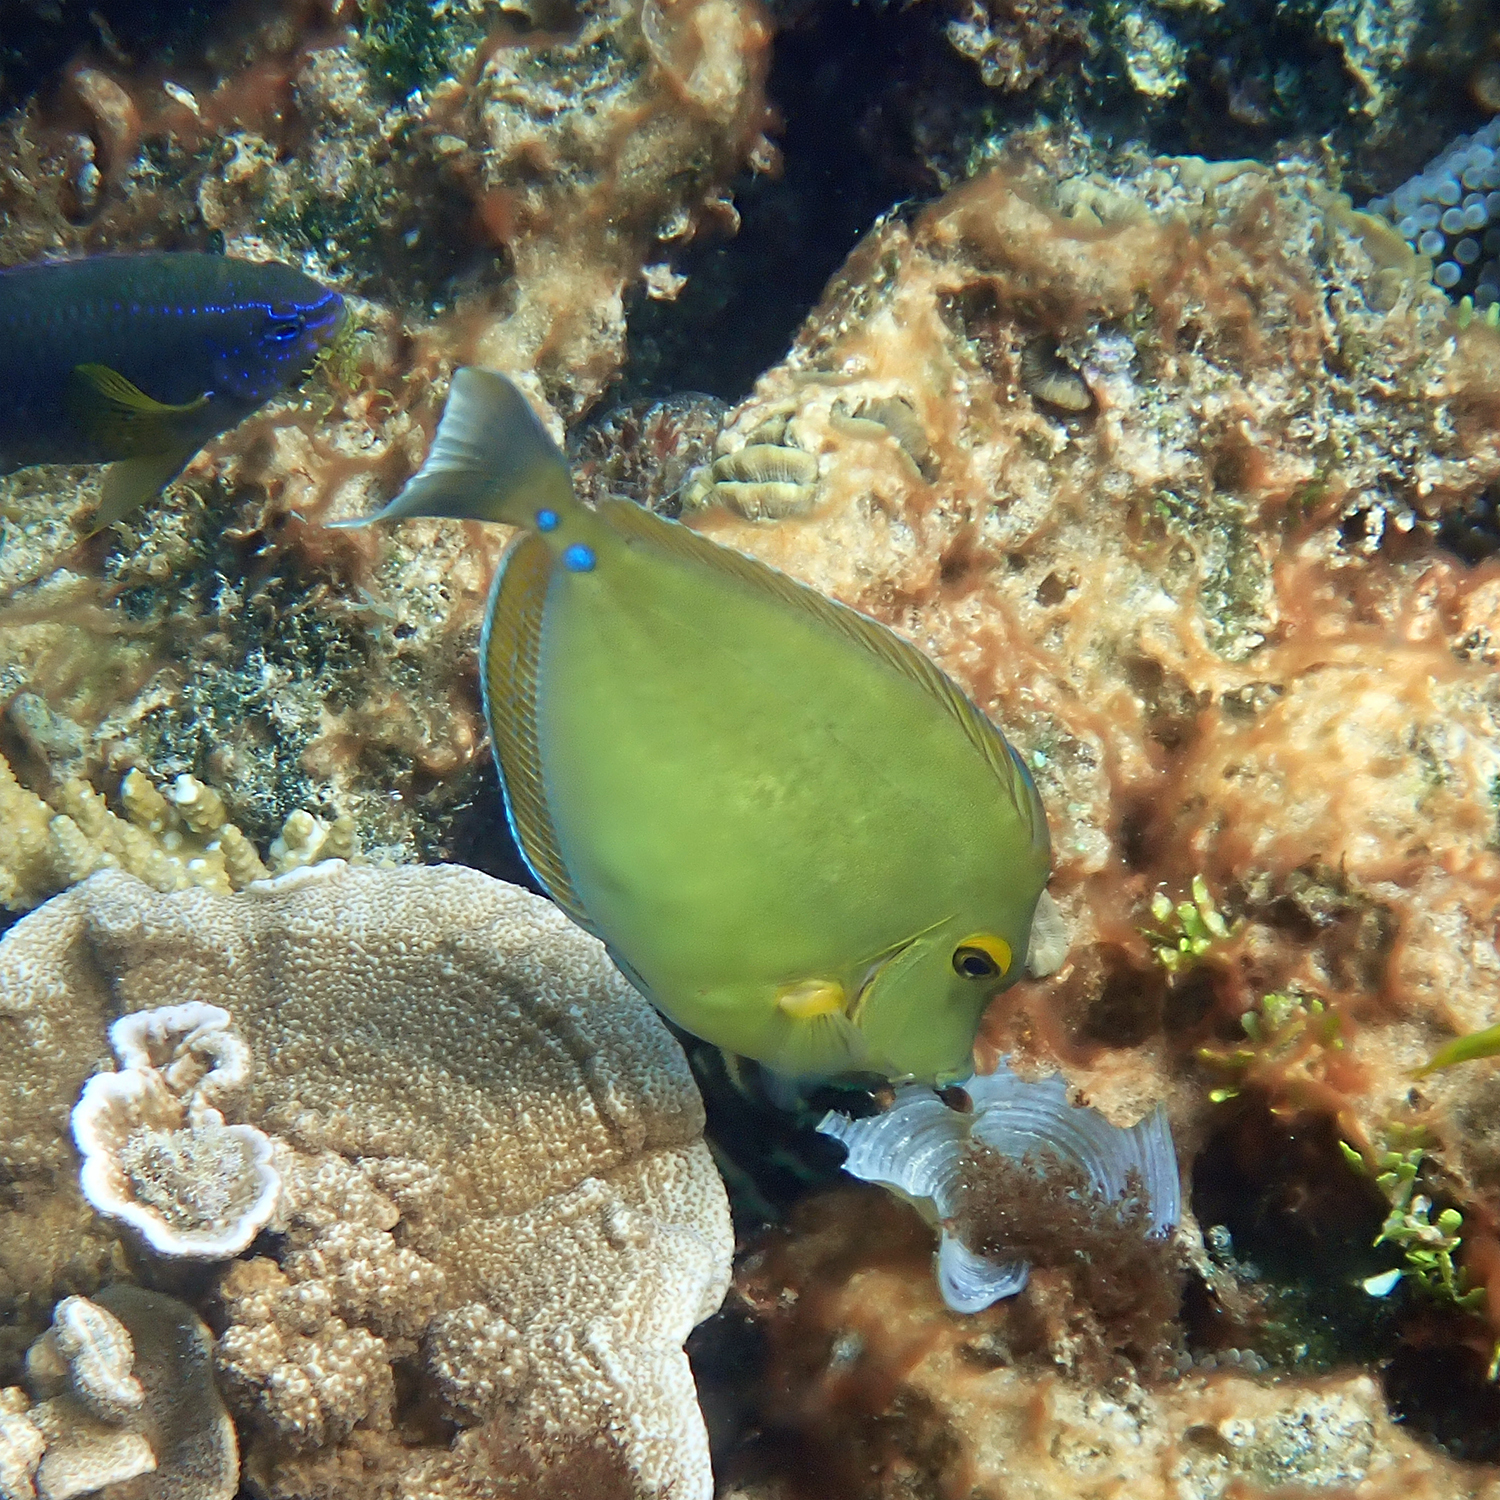
Naso unicornis (Bluespine Unicornfish)